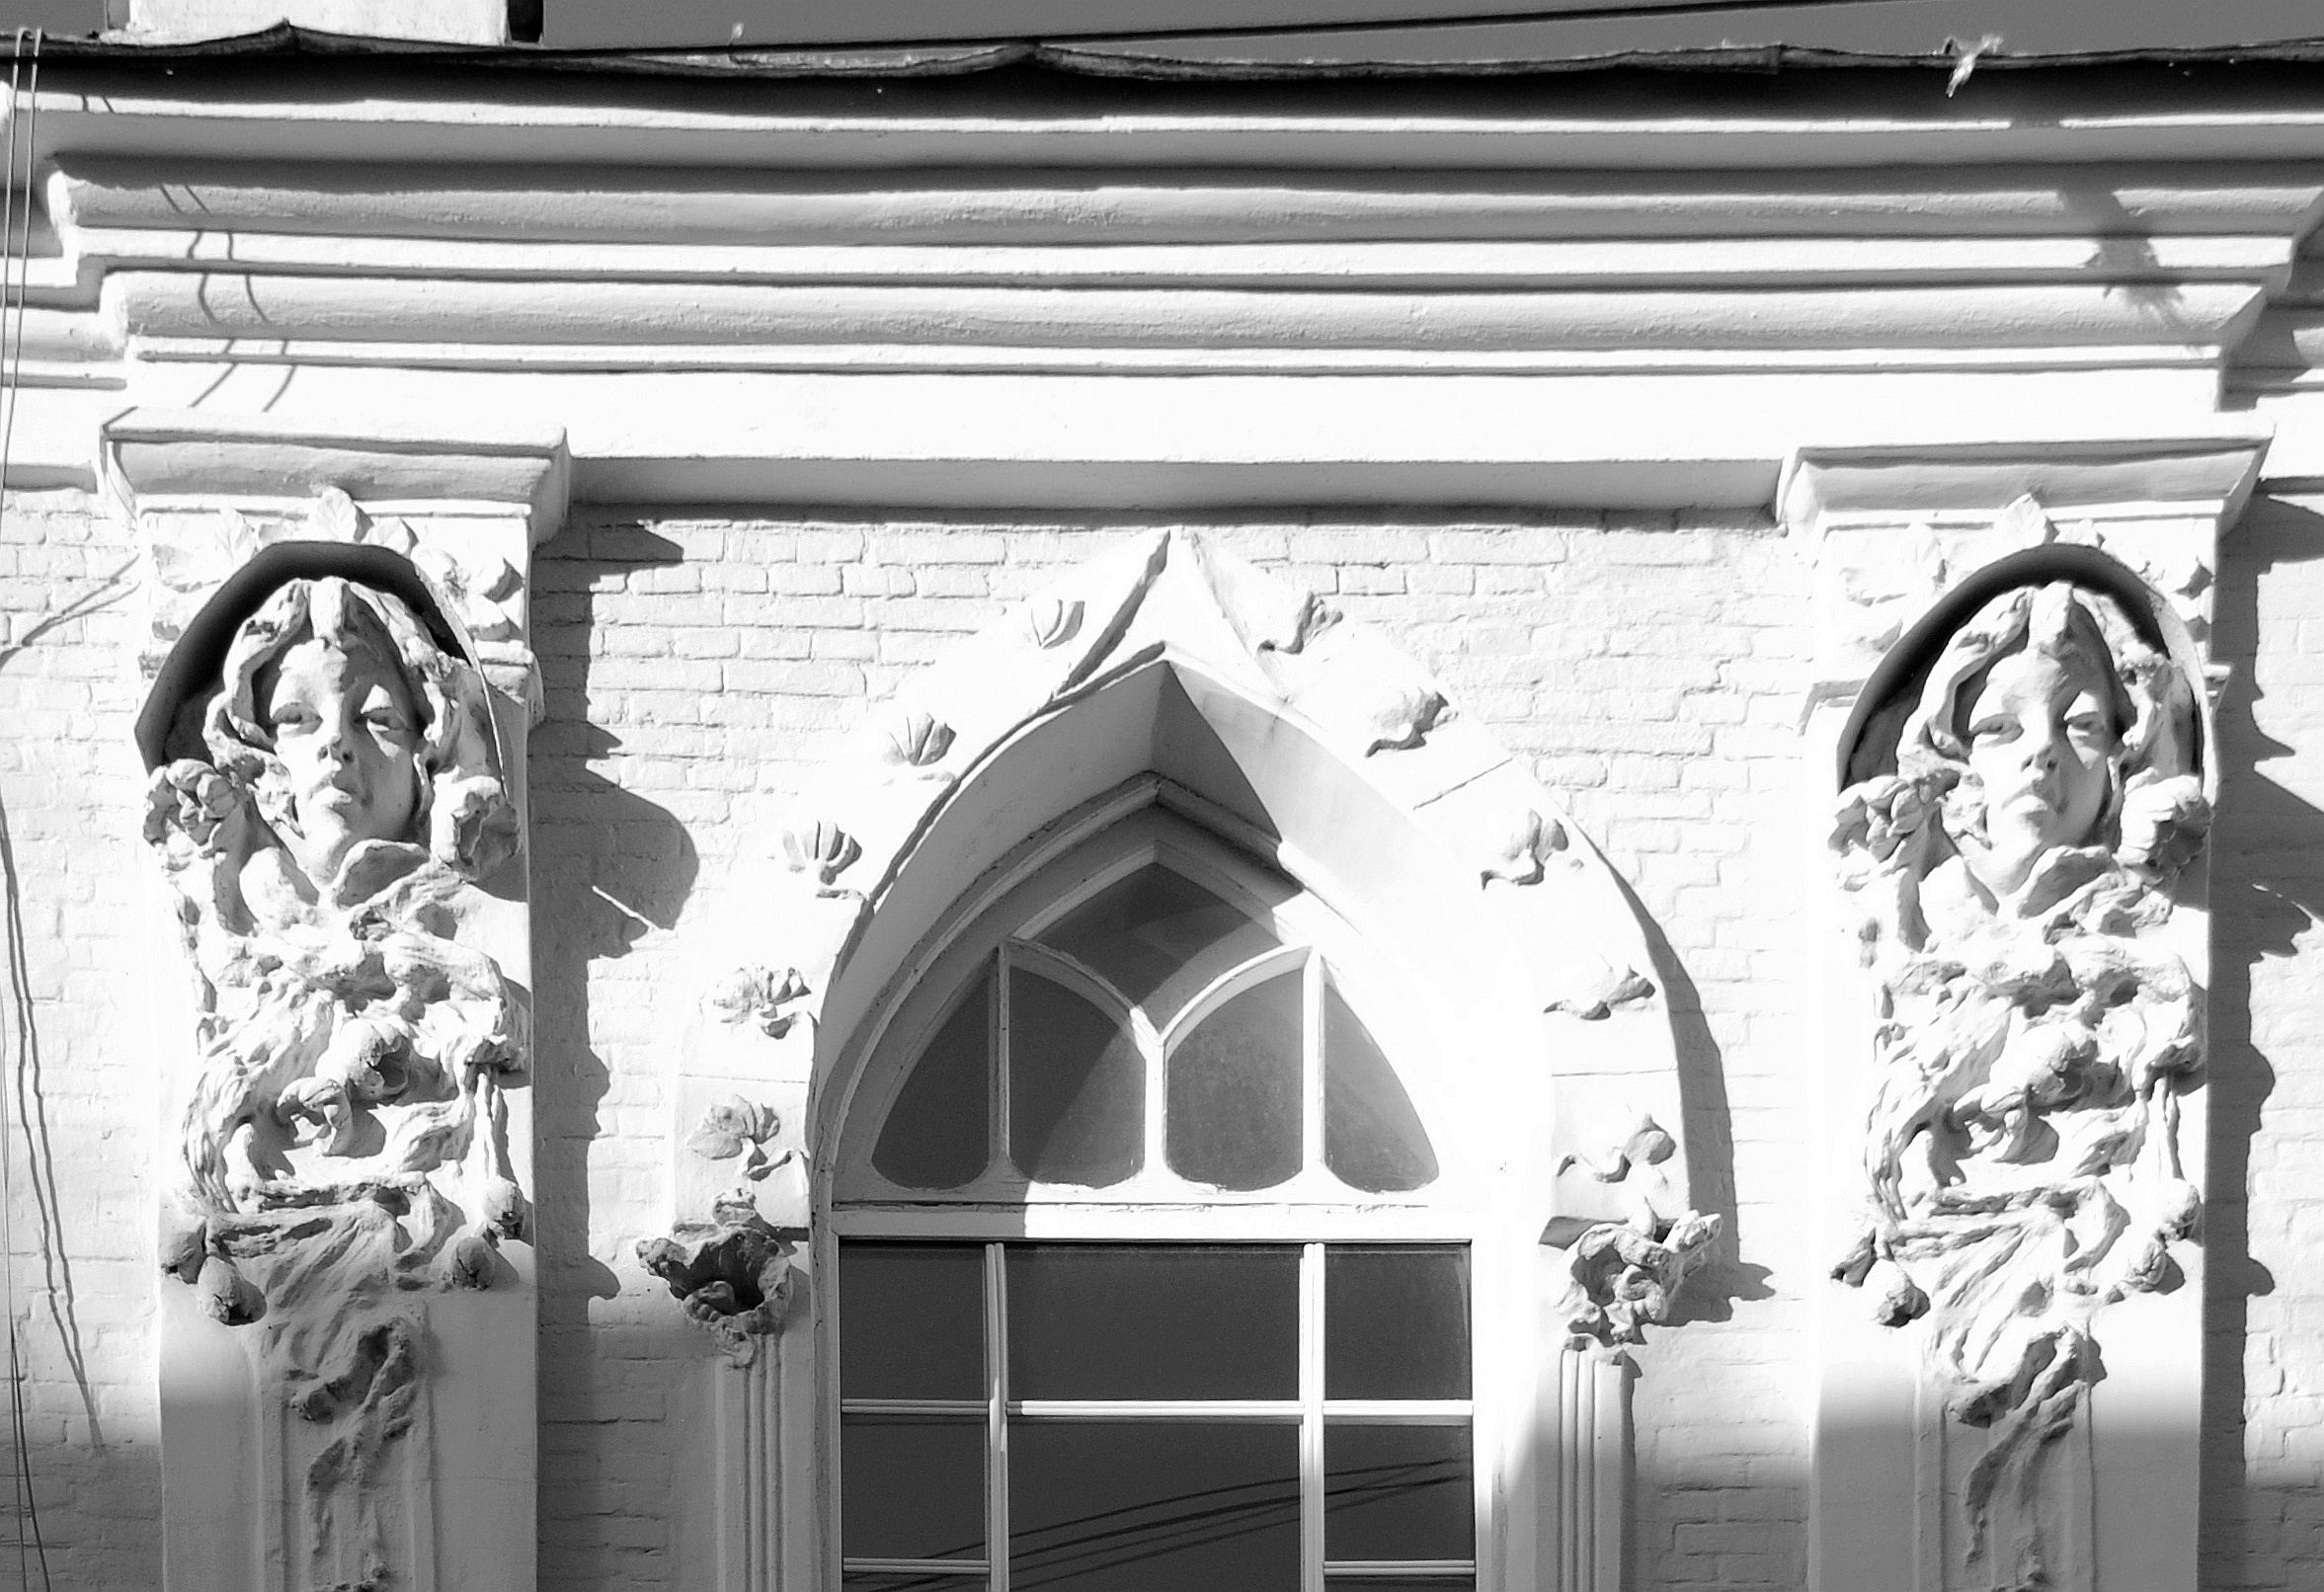
black and white, architecture, white, window, city, arch, facade, nikon, black, monochrome, interior design, bw, blackandwhite, blackwhite, art, moscow, nikkor, russia, d80, moskau, 18135mmf3556g, 18135mm, nikond80, moscou, monochrome photography